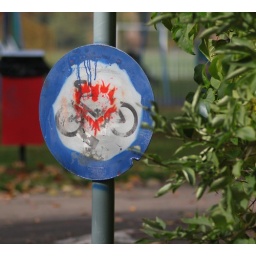
The No Cycling sign has been reworked in red, white and blue spray paint.